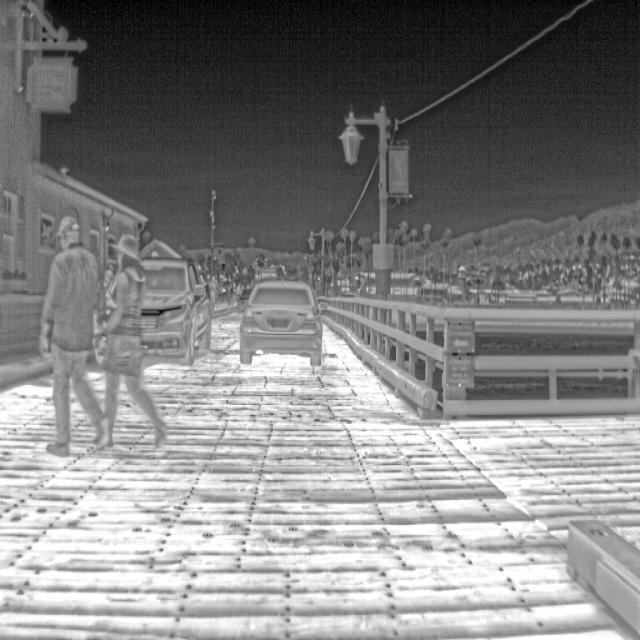
Detected objects:
label: person
label: person